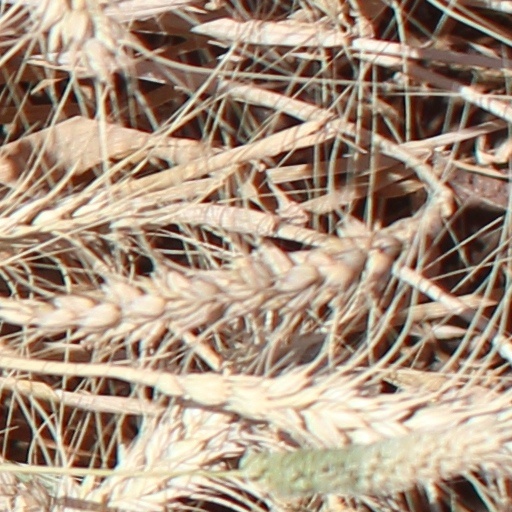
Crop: wheat